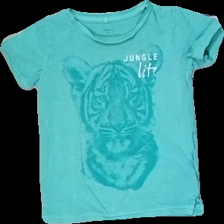
View: front
Type: T-shirt
Category: Children
Brand: Name It
Colors: Turquoise
Material: 100% cotton
Pattern: Other
Cut: Regular
Size: 80
Season: All
Stains: Minor
Price range: <50
Recommended usage: Export